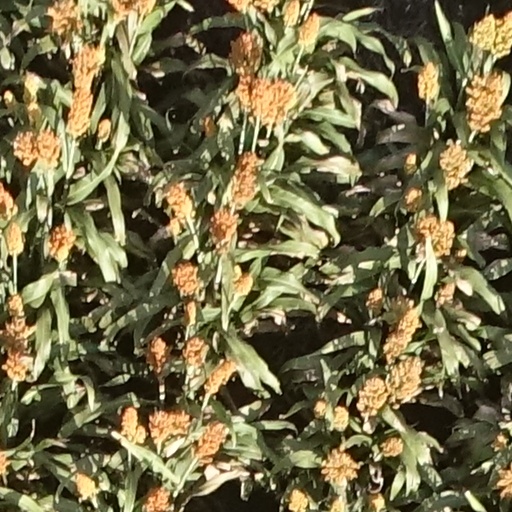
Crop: sorghum